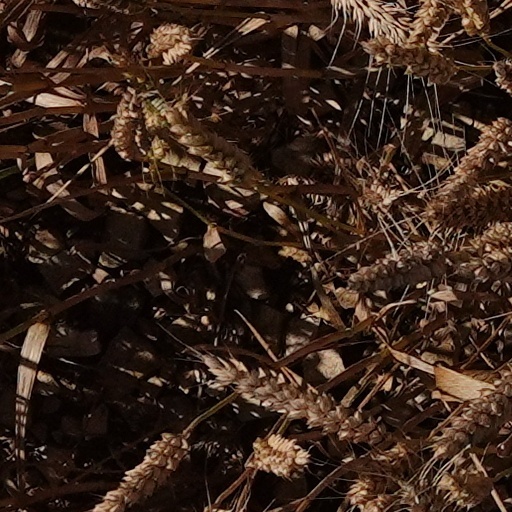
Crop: wheat